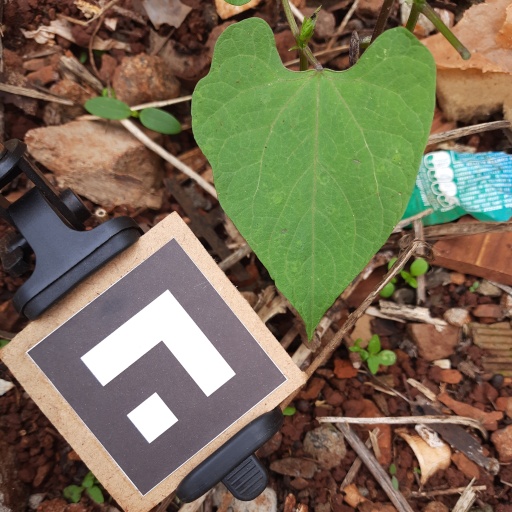
Observations: flat surface, no eating holes, under shade